Dar Affes

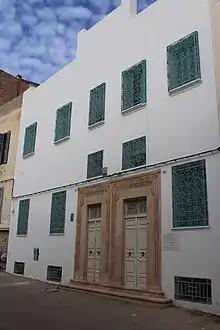
Facade of Dar Affes

Dar Affes (arabic: دار العفاس) is one of the old houses of the medina of Sfax.